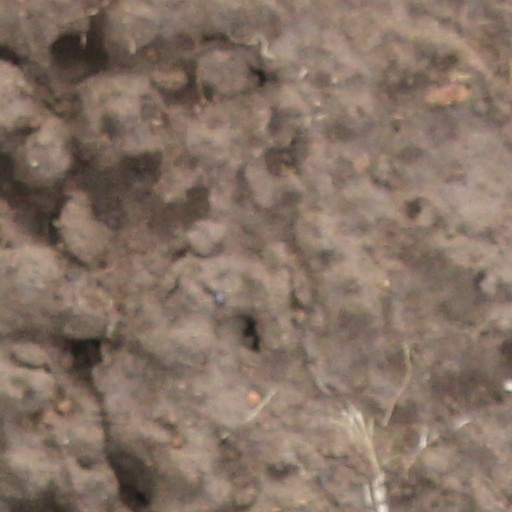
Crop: wheat